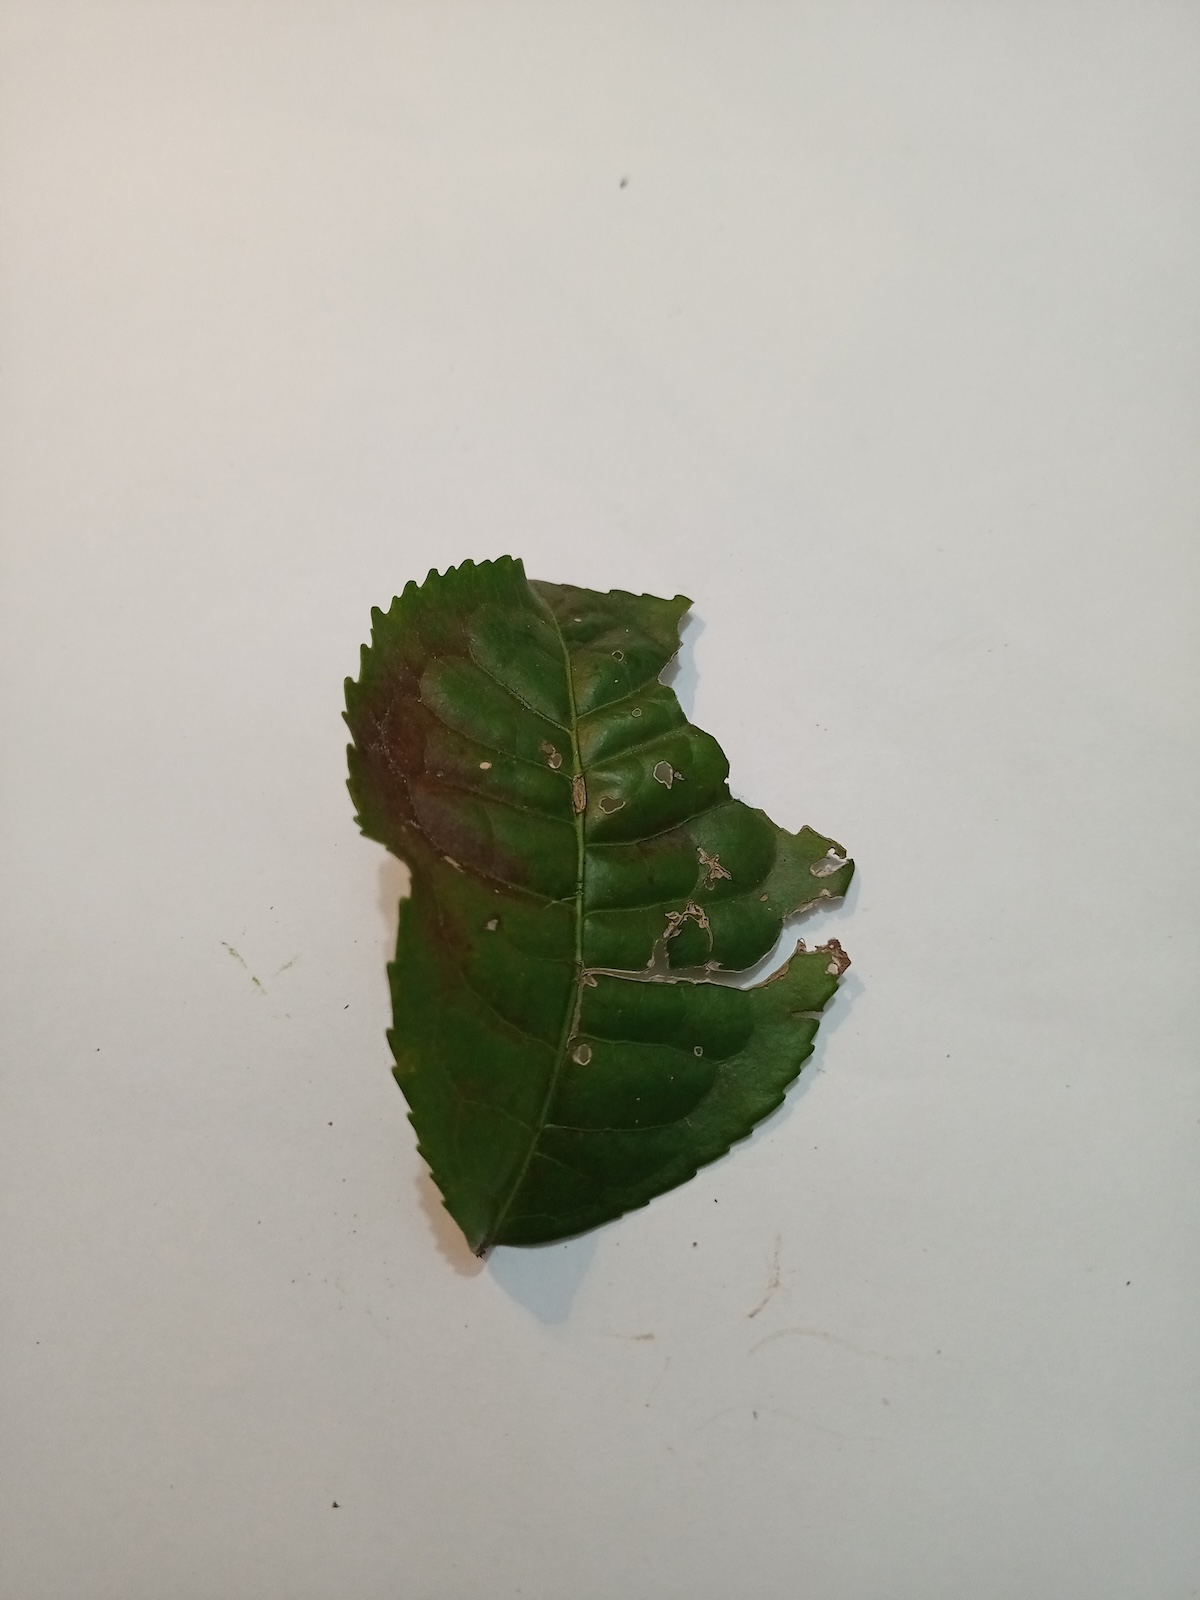
Label: Red spider